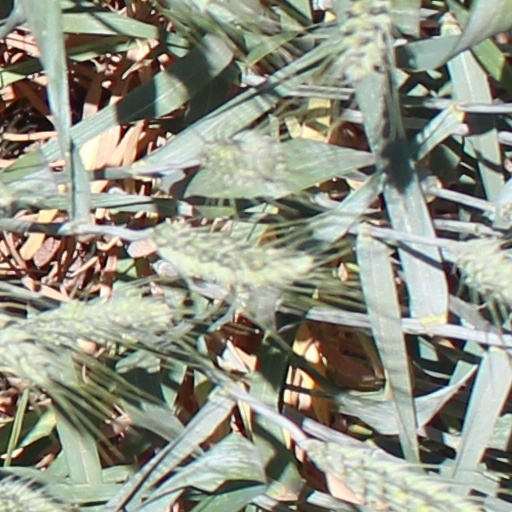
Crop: wheat